Piacenza railway station

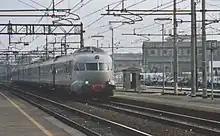
An ETR 302 passing through the station, March 2003.

The passenger trains calling at the station are regional, express, InterCity, InterCity Night, Frecciabianca services, and a daily pair of Frecciarossa high speed trains.